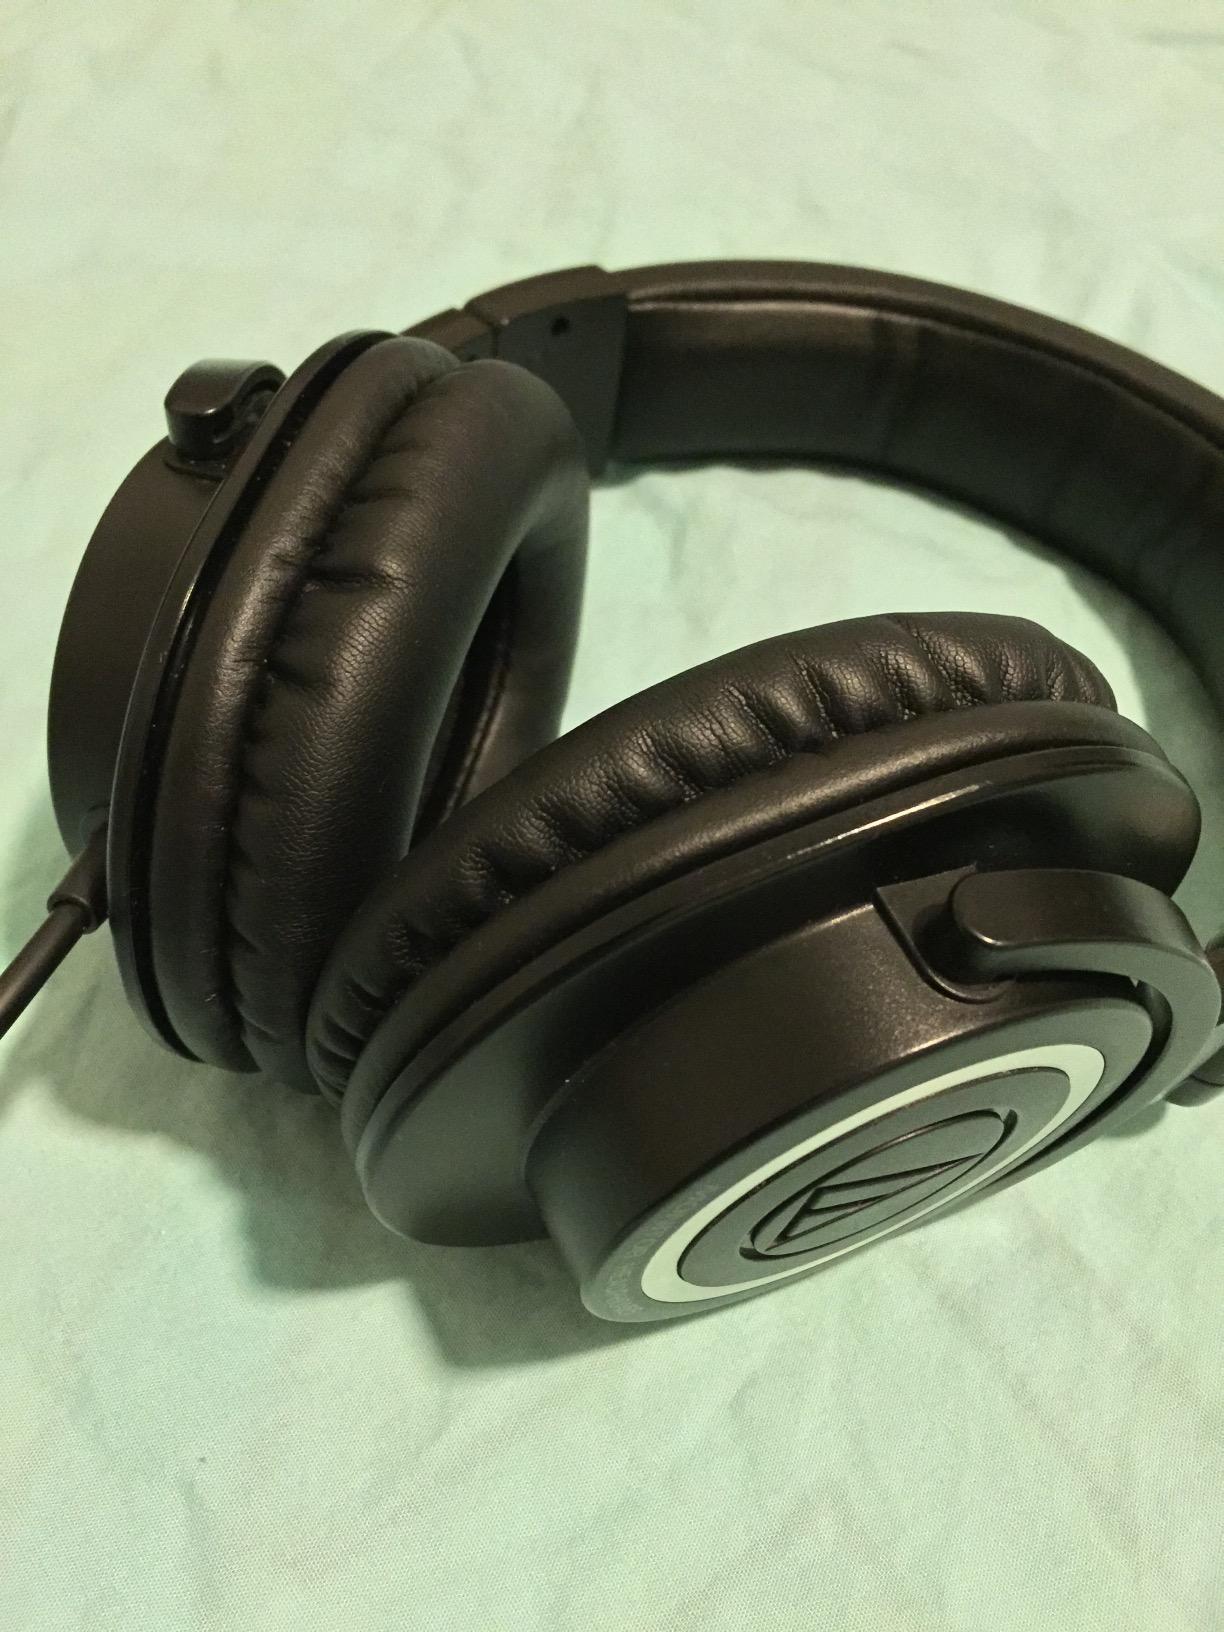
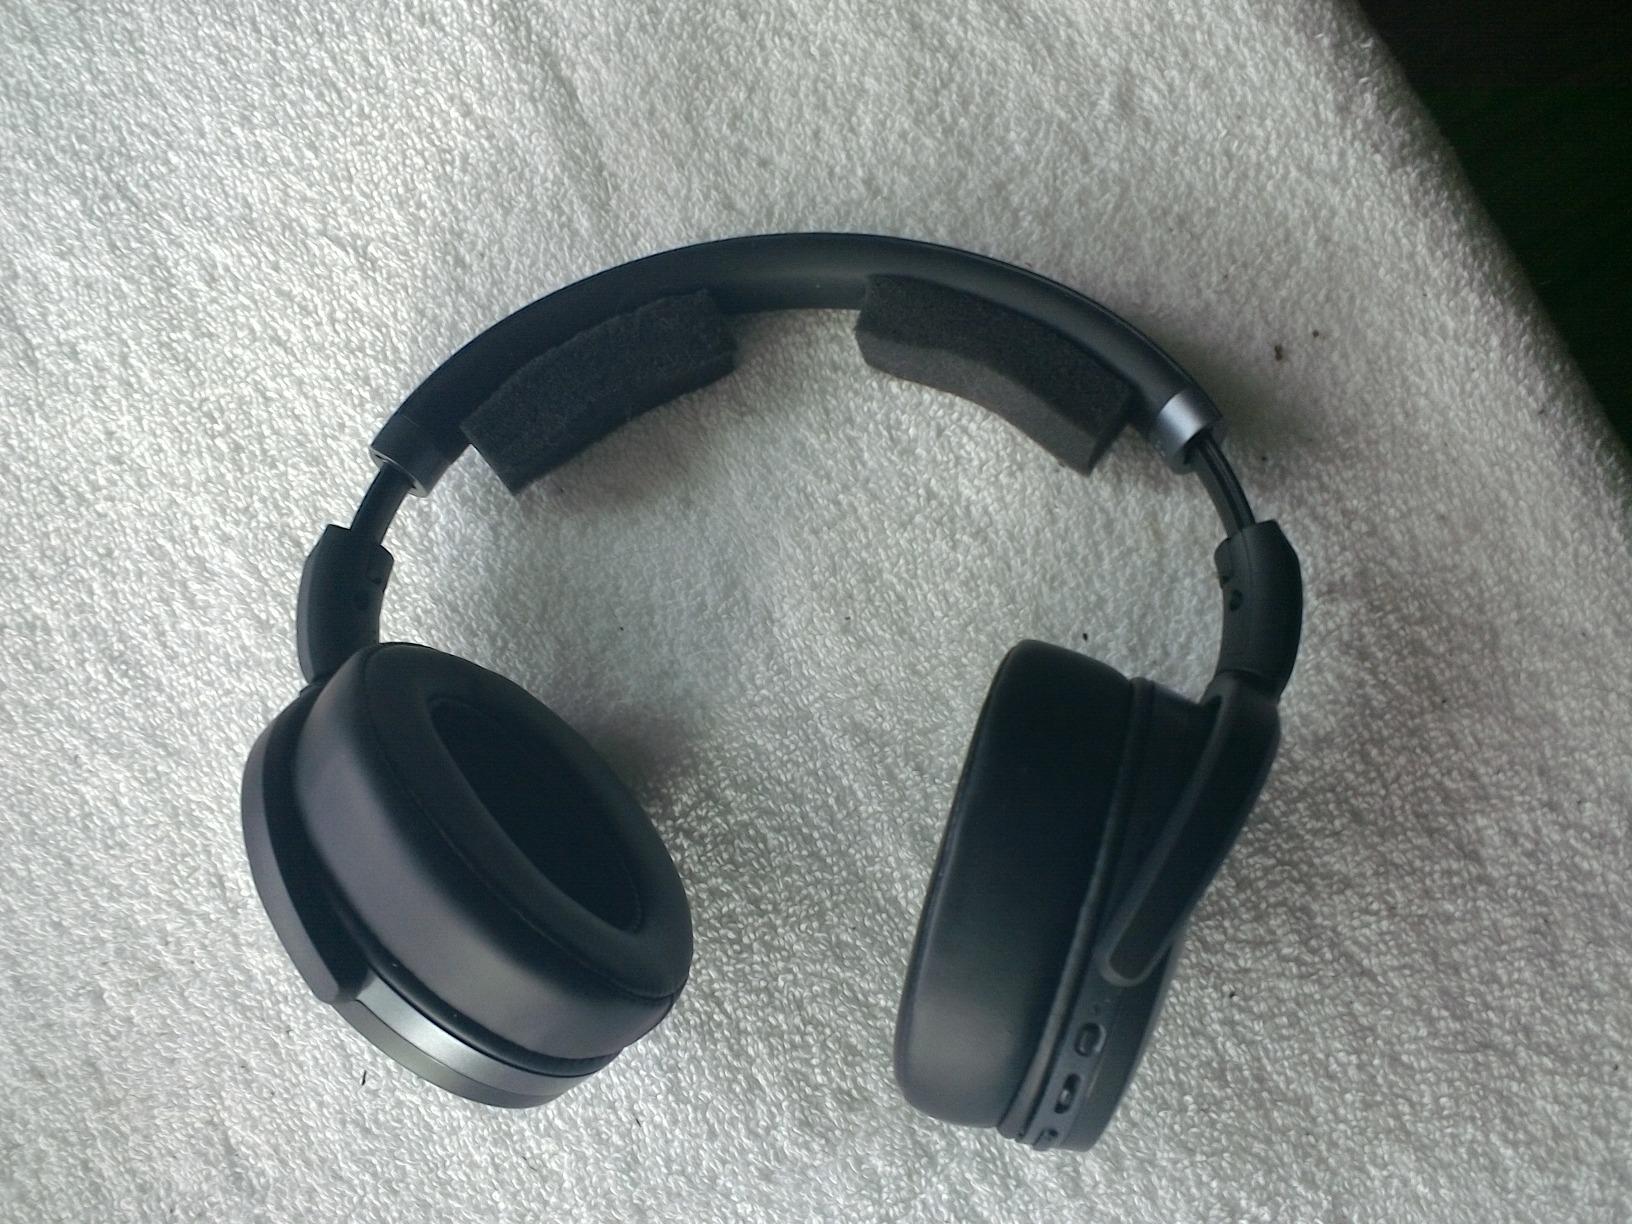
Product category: headphones
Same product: no